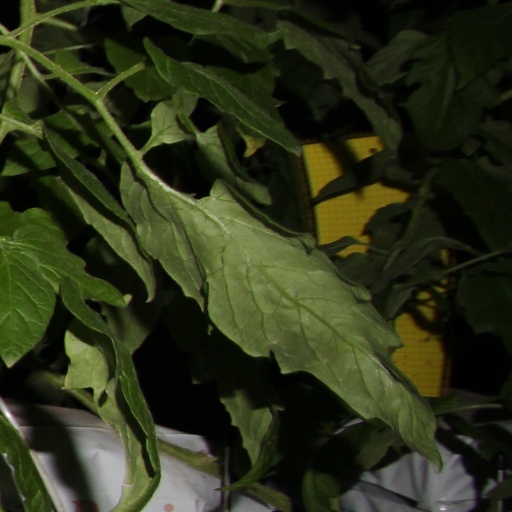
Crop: tomato